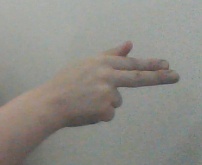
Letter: ghain